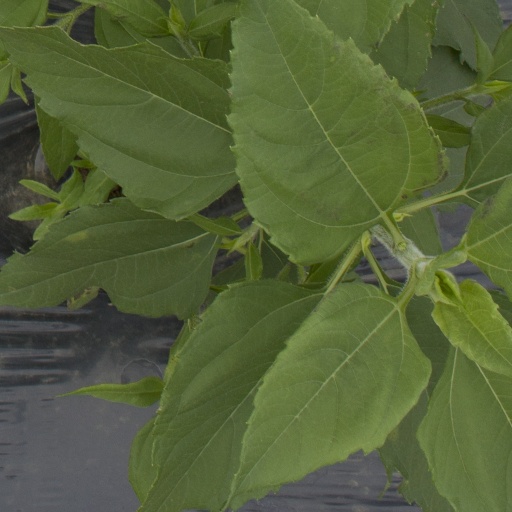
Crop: Jerusalem artichoke